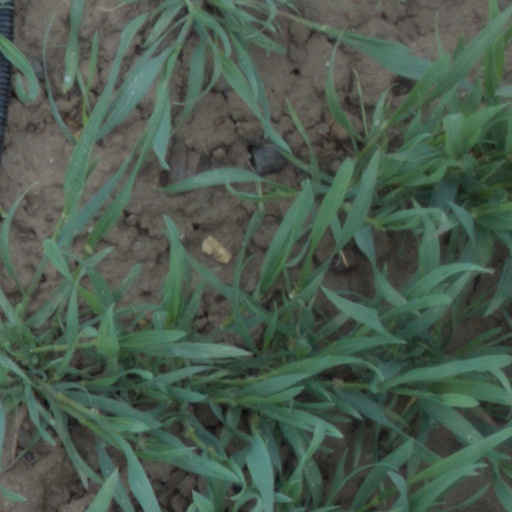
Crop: wheat